Eleftheria i thanatos

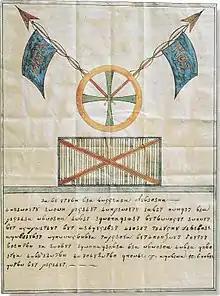
The emblem of with the letter and seen on the two blue flags. The letters are an abbreviation of the words ('Freedom or Death').

Nikos Kazantzakis' novel "Captain Michalis" was subtitled "Freedom or Death", which became its title in the United States, Germany, France, and other countries.